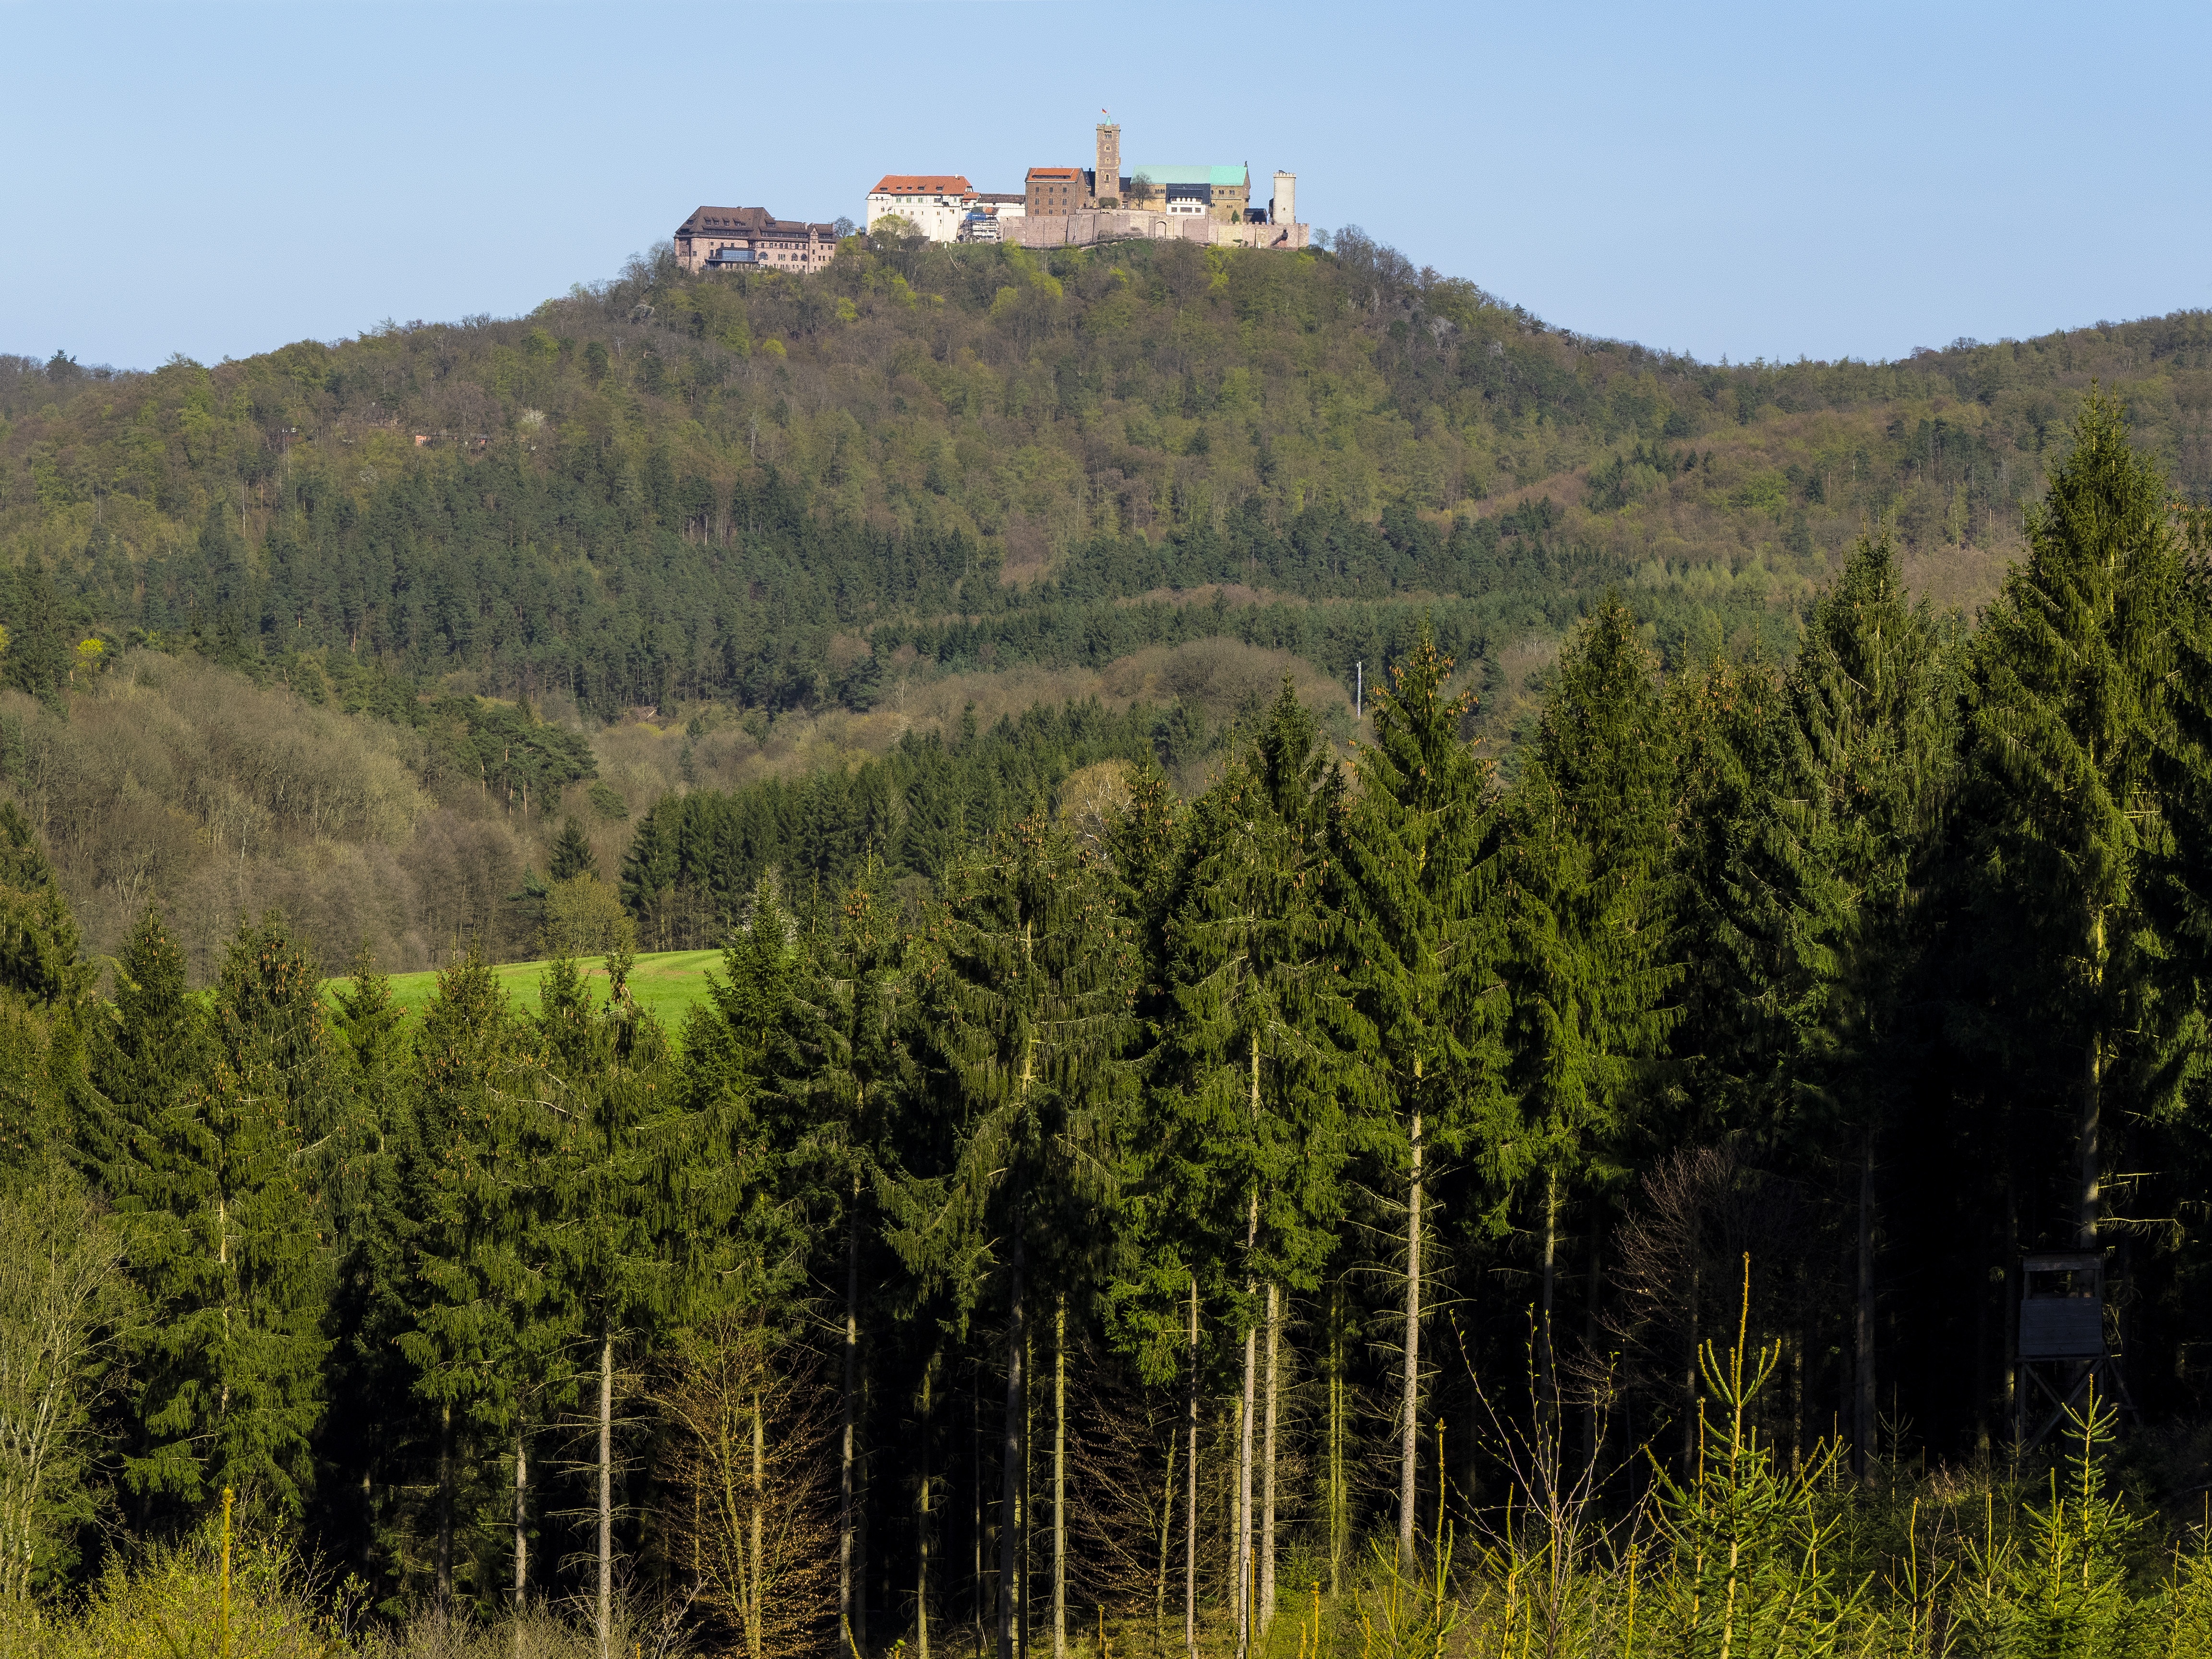
tree, forest, wilderness, mountain, meadow, hill, religion, castle, terrain, ridge, world heritage, wetland, woodland, habitat, luther, ecosystem, rural area, eisenach, thuringia germany, cultural heritage, wartburg castle, biome, reformation, martin luther, junker j rg, natural environment, geographical feature, woody plant, mountainous landforms, temperate broadleaf and mixed forest, temperate coniferous forest